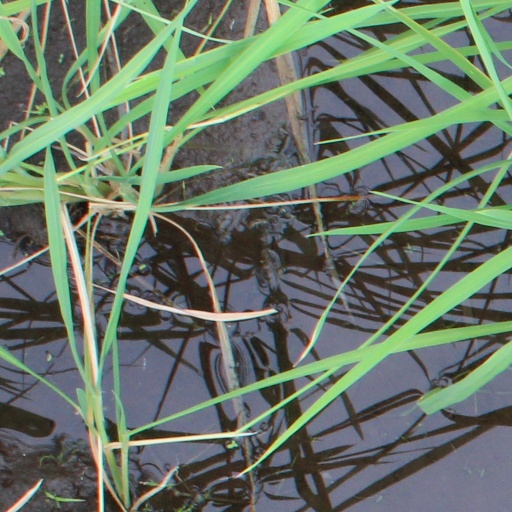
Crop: rice